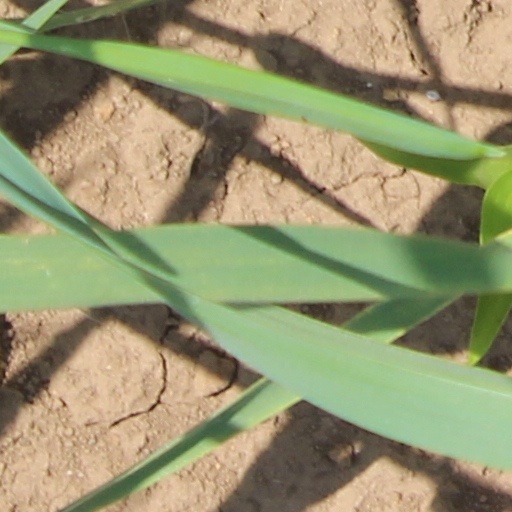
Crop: wheat